Ngawi (town)

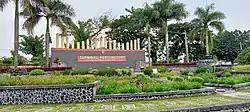

Even though the City of Ngawi is not crossed by a railway line for the southern route of Java, Ngawi also has a bus station which is also used as a boarding and alighting point for passengers who will be traveling to and from Ngawi town District. The Kertonegoro bus station is also the only terminal in the Ngawi town area, so that with supporting facilities such as this terminal, passengers do not have to struggle to find the bus to board. The modes of public transportation available at the Kertonegoro bus station include: